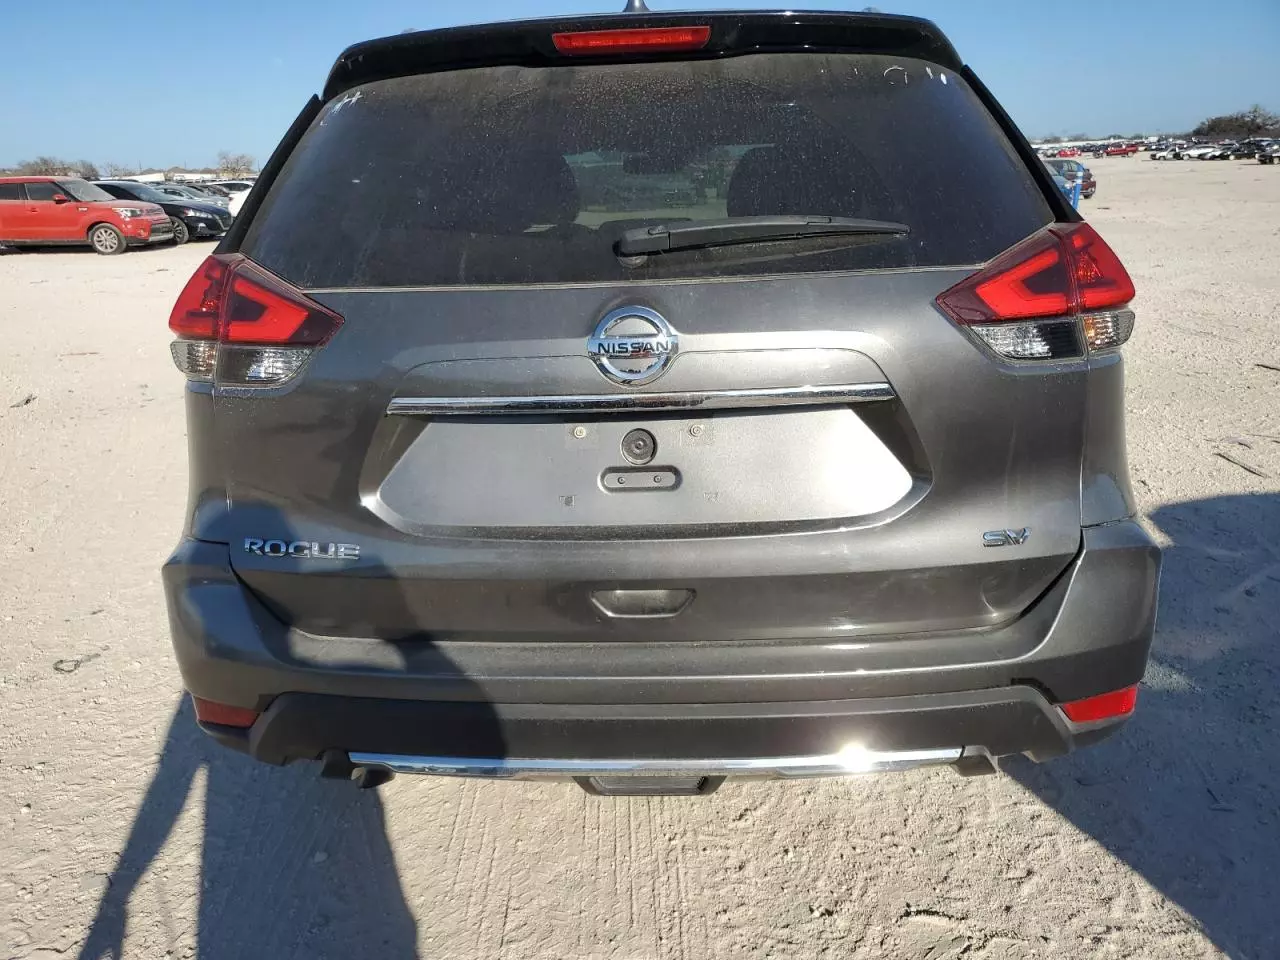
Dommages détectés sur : plaque d'immatriculation arrière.
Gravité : majeur